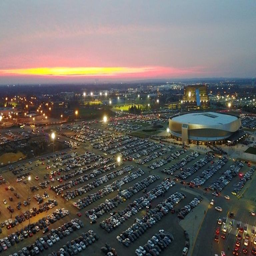
an aerial view wednesday evening